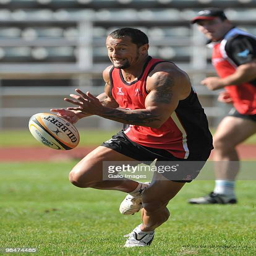
coach during the training session